Pakistan in the Iran–Iraq War

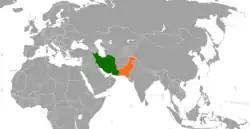
Pakistan and Iran.

During the 1980s Iran–Iraq War, the foreign policy of Pakistan played a complex role in the war.